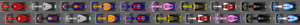
Le Grand Prix automobile du Mexique 2019 disputé le 27 octobre 2019 sur l'Autódromo Hermanos Rodríguez, est la 1015ᵉ épreuve du championnat du monde de Formule 1 courue depuis 1950. Il s'agit de la 20ᵉ édition du Grand Prix du Mexique comptant pour le championnat du monde de Formule 1 courue sur le même circuit et de la dix-huitième manche du championnat 2019.